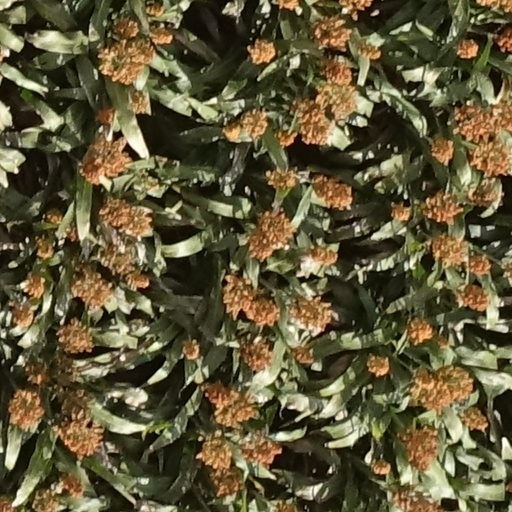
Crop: sorghum